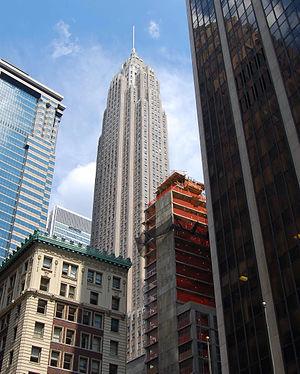
L'American International Building (gratte-ciel de Manhattan, sis au n°70 Pine Street, à New York).
L'American International Building est un gratte-ciel de Manhattan, à New York, situé au 70 Pine Street, Financial District, New York. Il mesure 290 mètres avec son antenne et compte 66 étages, séparés de 3,75 mètres. Le bâtiment a été construit entre 1930 et 1932, dans une période de « course aux gratte-ciel », marquée par la construction de gratte-ciel aujourd'hui mythiques comme l'Empire State Building ou le Chrysler Building. L'American International est construit dans un style art déco, bien que son sommet soit plus proche de l'architecture gothique. L'American International Building était le plus haut bâtiment de downtown Manhattan jusqu'à la construction du World Trade Center en 1973. Après les attentats du 11 septembre 2001, l'American International est redevenu le plus haut édifice de Downtown Manhattan, jusqu'à l'achèvement de la Freedom Tower en 2014.